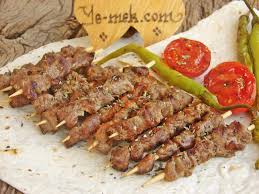
Yemek: kebap